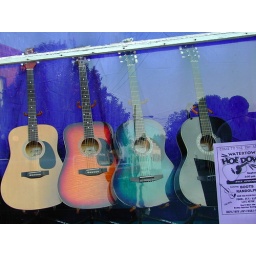
... from a guitar shop window in nearby Watertown....